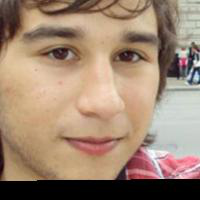
Age group: age 11-20